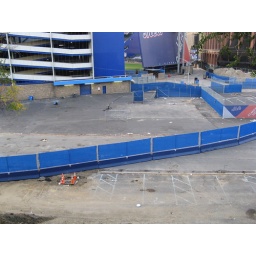
A new blue screen fence is being ereceted around the Shea Stadium perimeter, 10/14/08